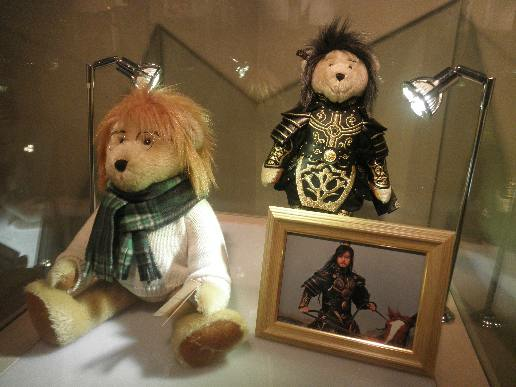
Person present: Yes